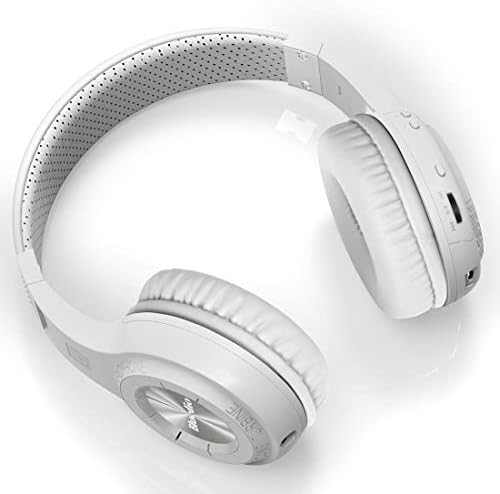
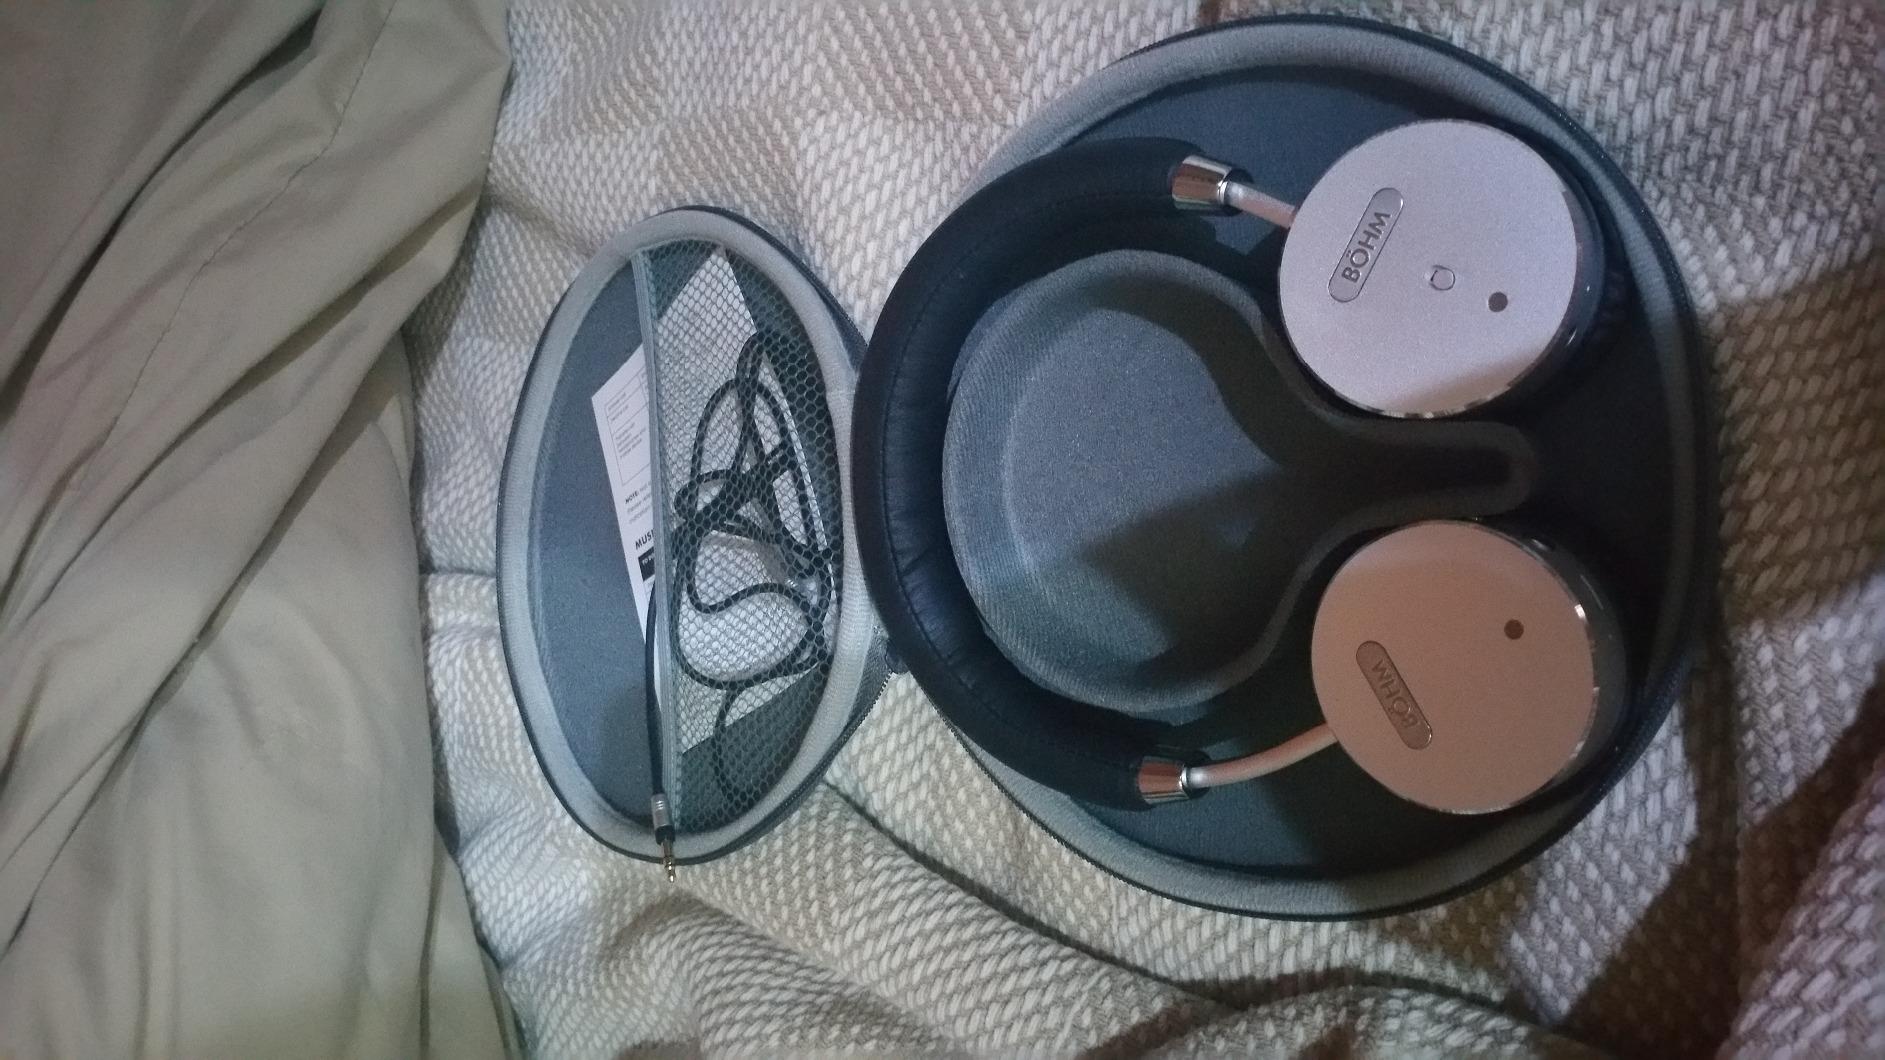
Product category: headphones
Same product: no